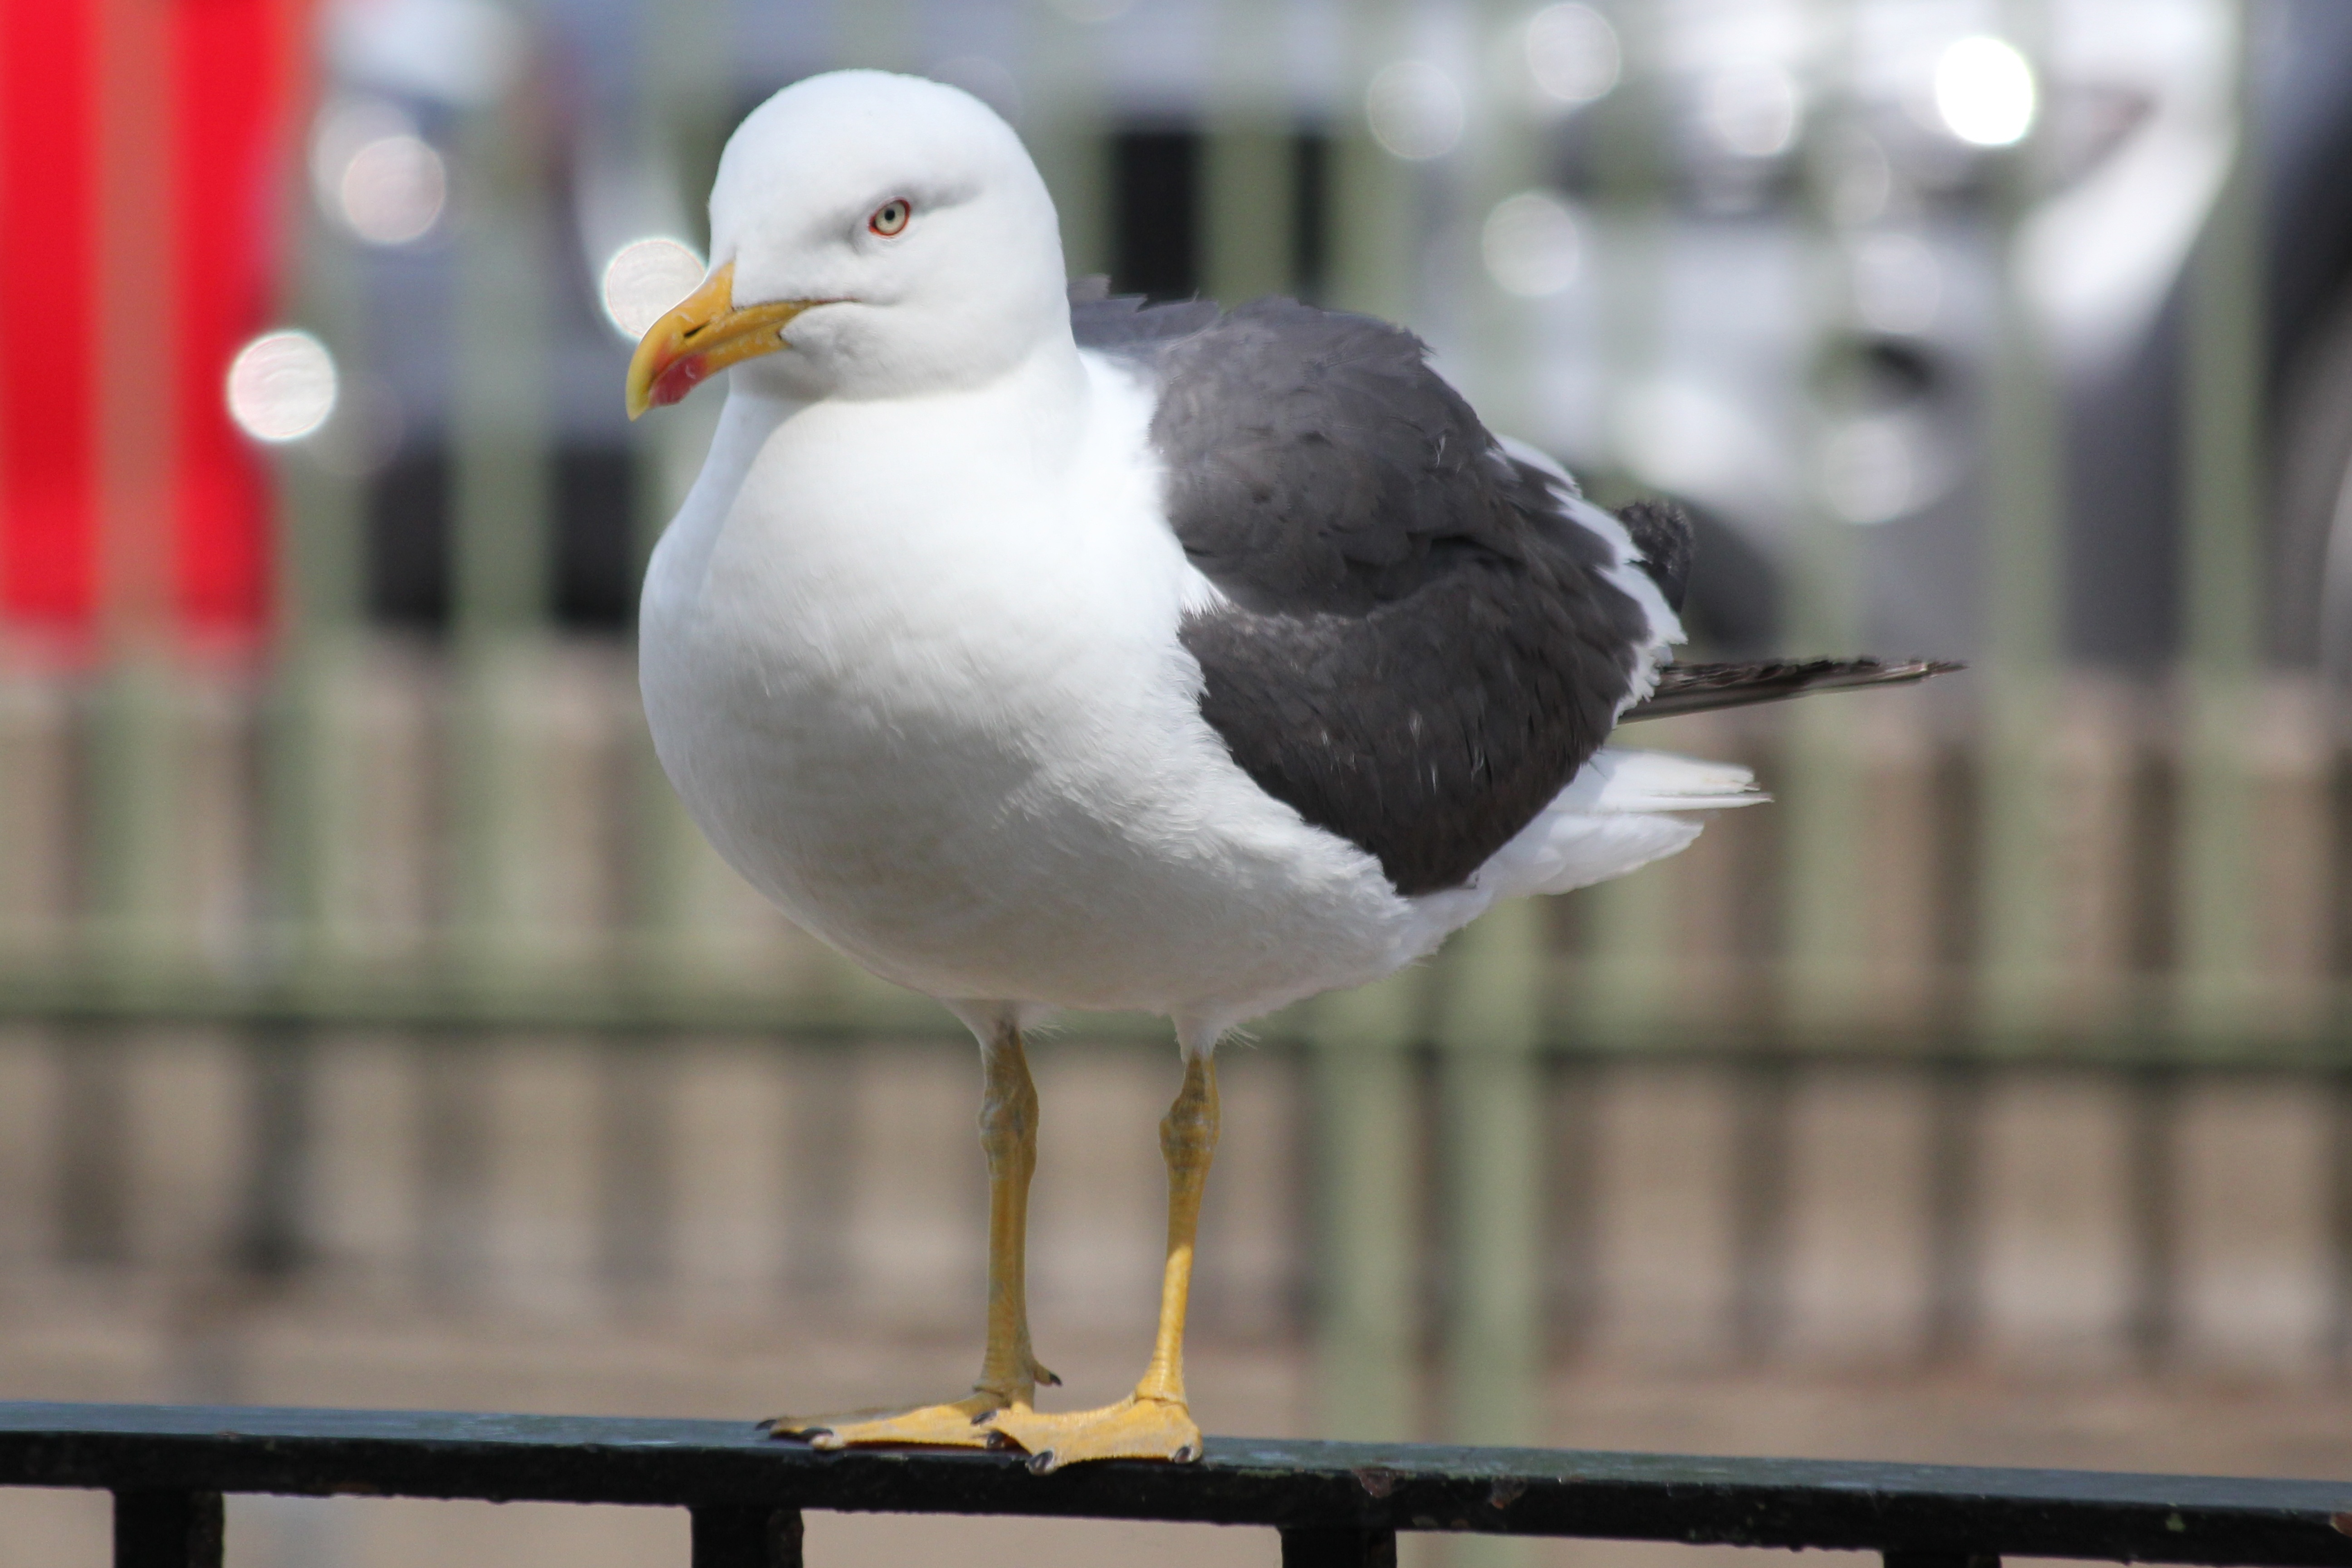
bird, wing, animal, seabird, seagull, wildlife, gull, beak, fauna, vertebrate, water bird, seevogel, charadriiformes, european herring gull